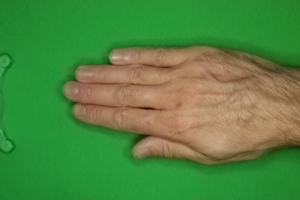
Label: paper